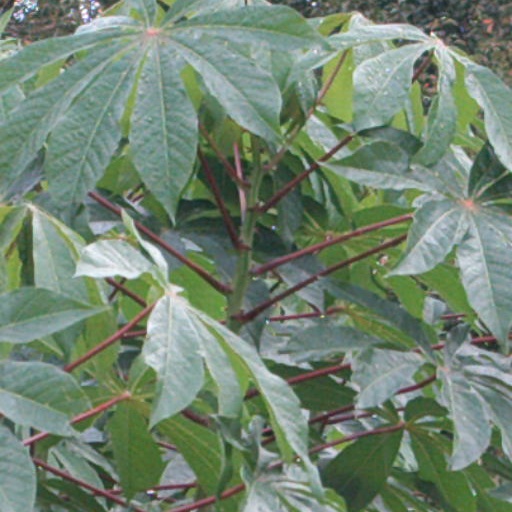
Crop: cassava